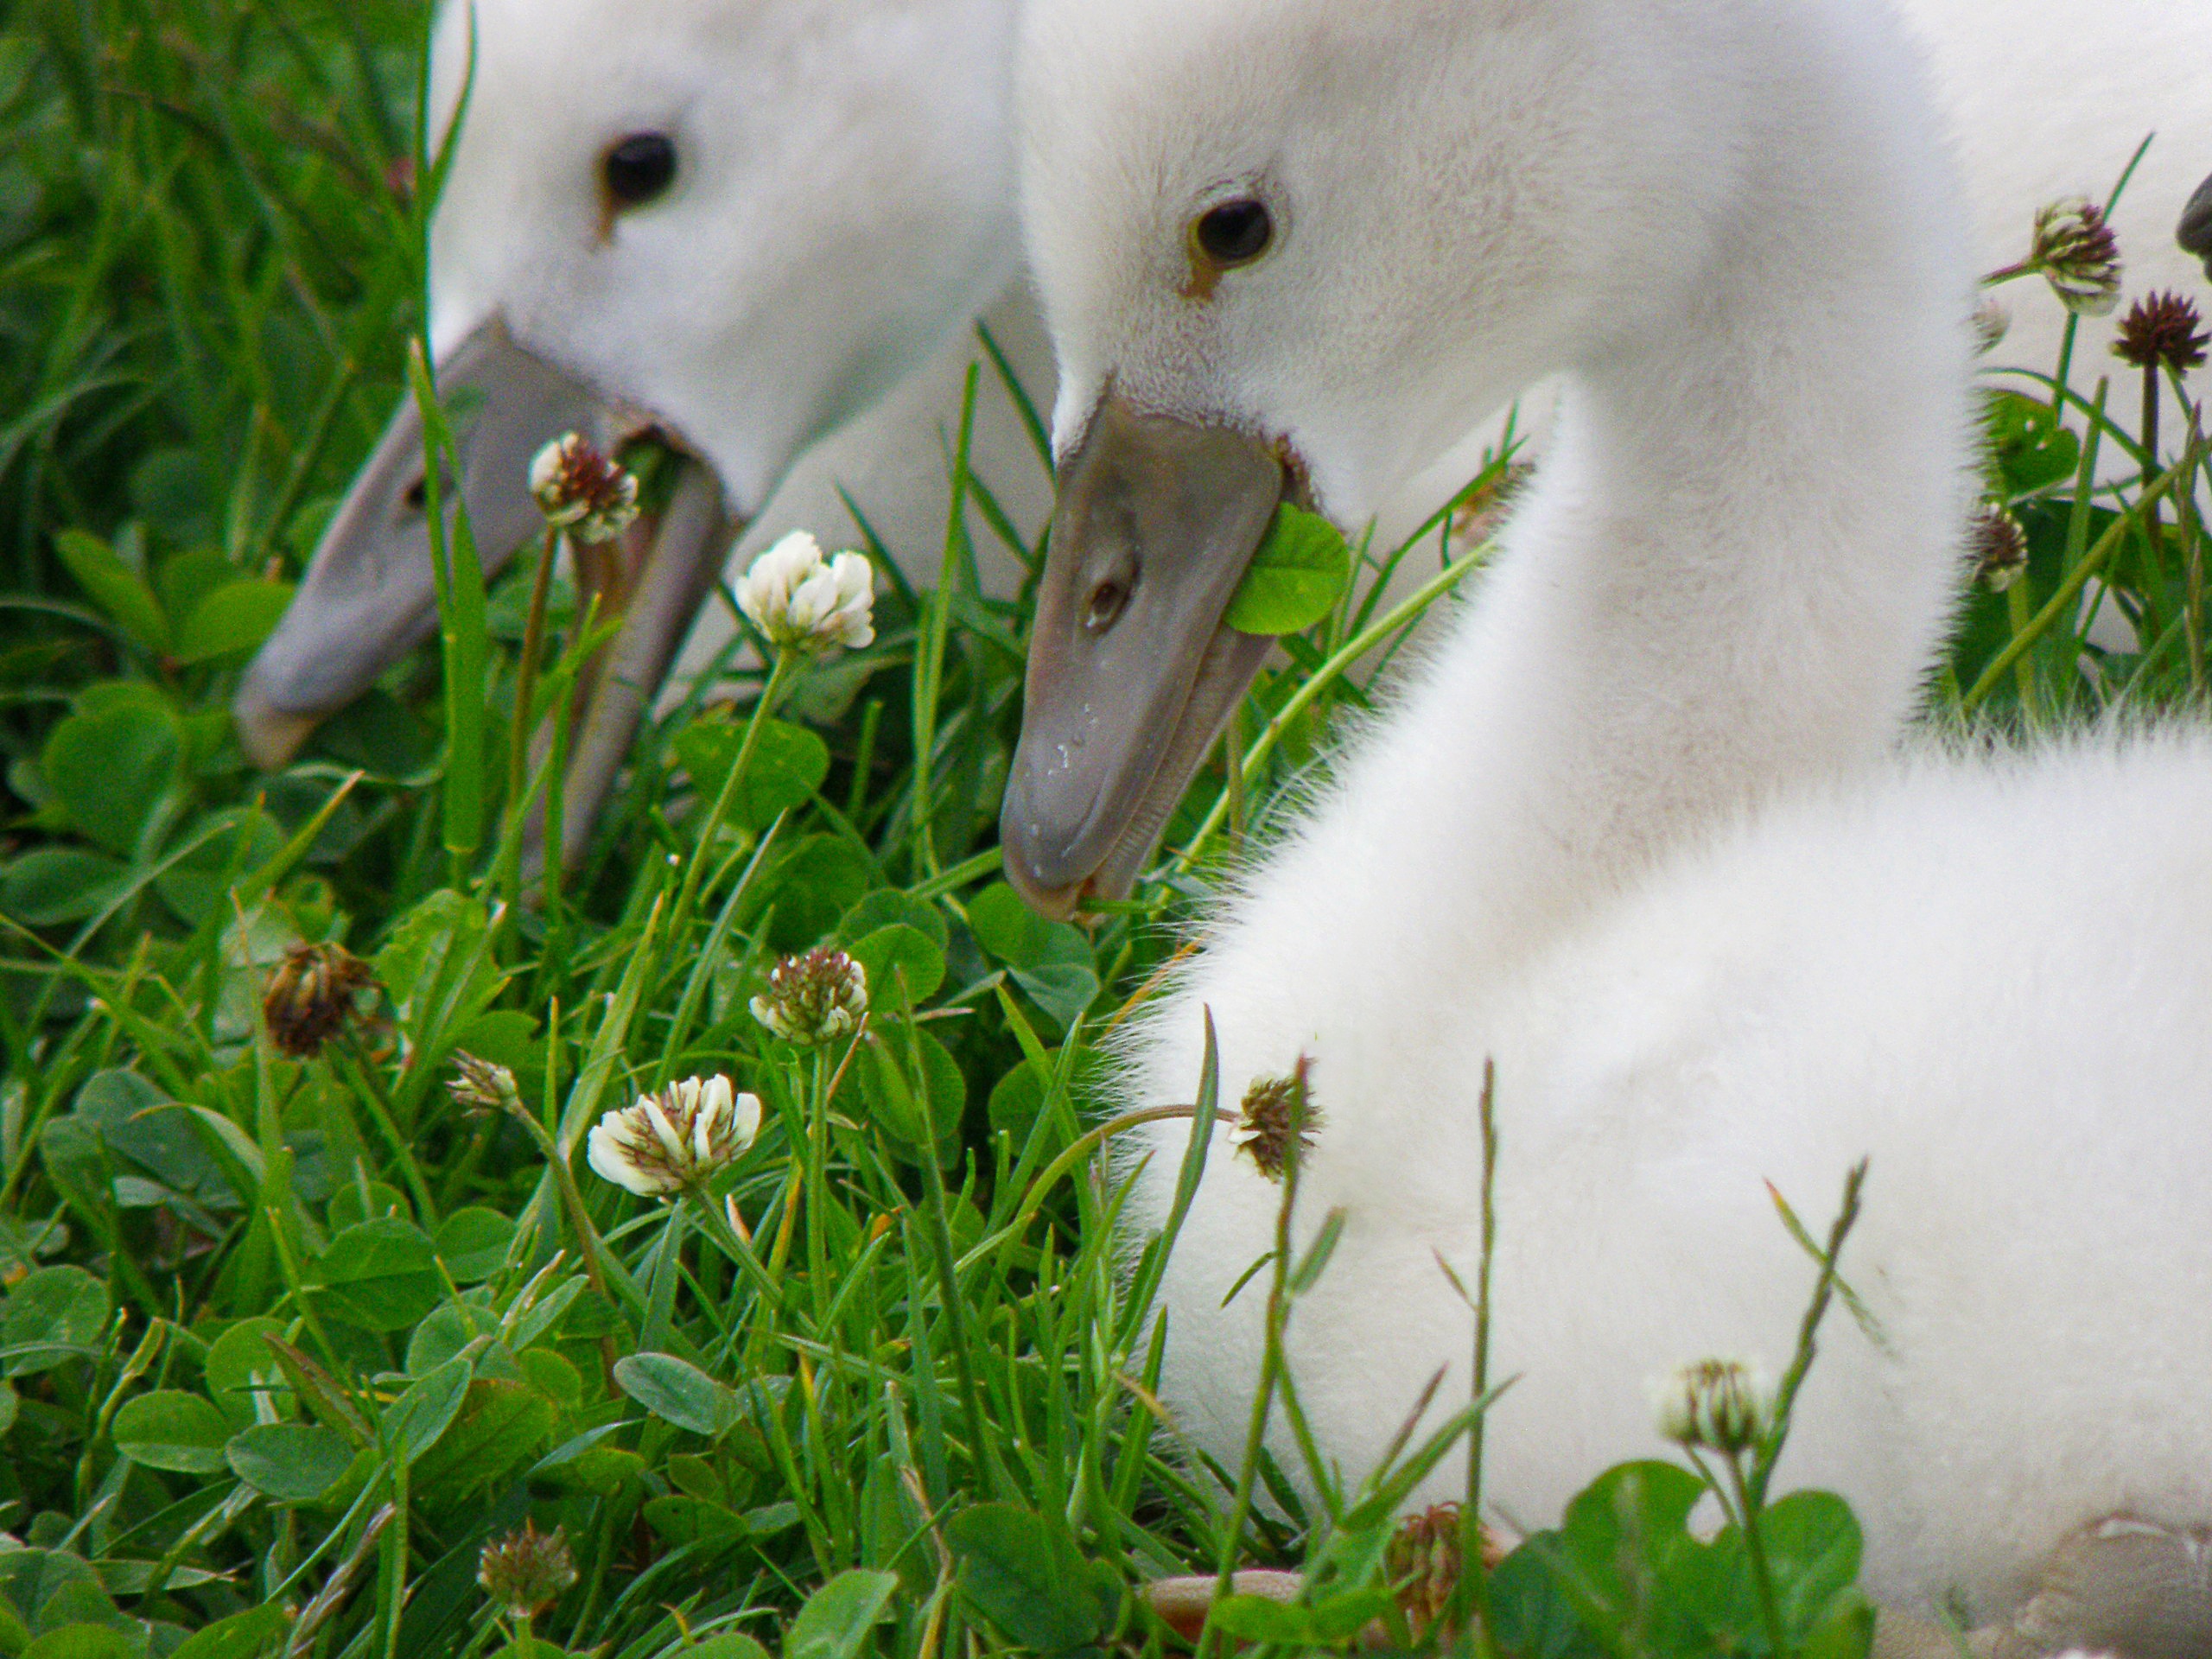
nature, grass, bird, white, lawn, flower, wildlife, grazing, fauna, swan, duck, goose, vertebrate, waterfowl, cub, water bird, ducks geese and swans